Windows Media Player

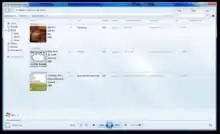
Windows Media Player 12 running on Windows 7

Beginning with Windows Vista, Windows Media Player supports the Media Foundation framework besides DirectShow; as such it plays certain types of media using Media Foundation as well as some types of media using DirectShow. Windows Media Player 12 was released with Windows 7. It included support for more media formats and added new features. With Windows 8, however, the player did not receive an upgrade.